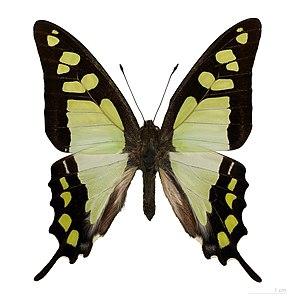
♂ - Face dorsale Localité: Brastagi Sumatra, Indonésie. Muséum de Toulouse
Graphium cloanthus est une espèce de lépidoptères de la famille des Papilionidae, de la sous-famille des Papilioninae, du genre Graphium, du sous-genre Graphium.